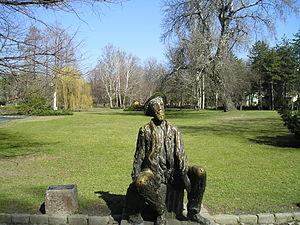
Novi Sad est une ville et une municipalité de Serbie située dans la province autonome de Voïvodine et dans le district de Bačka méridionale. Selon les données du recensement de 2011, la ville intra muros compte 231 798 habitants, la municipalité 307 760 et le territoire métropolitain de Novi Sad, appelé Ville de Novi Sad, 341 625.
Le parc du Danube est un parc public situé à Novi Sad, la capitale de la province autonome de Voïvodine en Serbie. En raison de sa valeur, il est inscrit depuis 1998 sur la liste des monuments naturels de République de Serbie.
Jovan Soldatović était un sculpteur yougoslave et serbe.